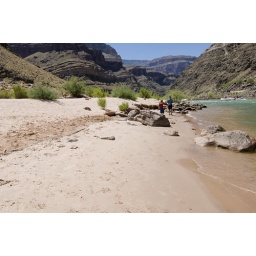
Kyle and Spencer look for rocks to skip on the beach just below Dubendorff Rapid.